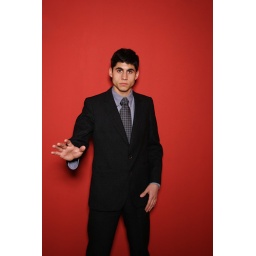
Hansome Young man in suit over red wall